Government of Brevard County, Florida

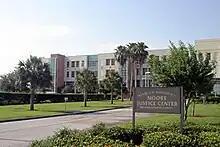
Harry T. and Harriette V. Moore Justice Center in Viera

The county has centralized most county and circuit courts in Viera which try a variety of cases including felonies, misdemeanors, traffic, and domestic. An elected State's Attorney prosecutes cases for the public. Defendants can be represented through the auspices of the office of the elected Public Defender. The 18th Circuit Court includes Seminole as well as Brevard and covers not only the court itself but the State's Attorney and the Public Defender.